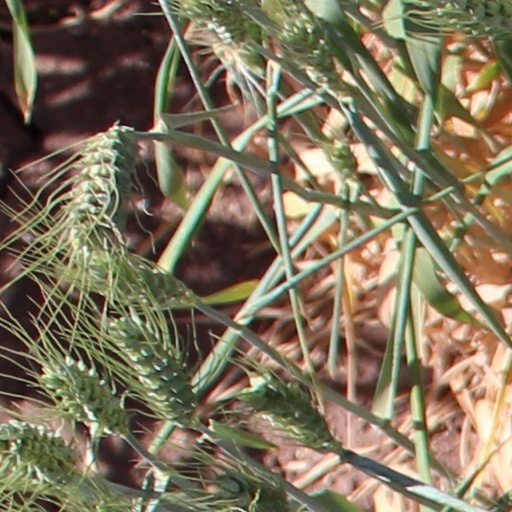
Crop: wheat